Sprouting

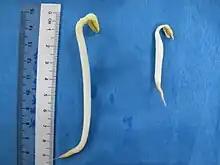
Soybean sprout next to a smaller mung bean sprout

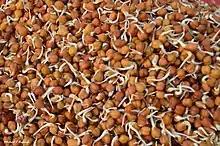
Sprouts sold as snacks during Kumbh Mela festival

Bean sprouts are a common ingredient across the world. They are particularly common in Eastern Asian cuisine. It typically takes one week for them to become fully grown. The sprouted beans are more nutritious than the original beans, and they require much less cooking time. There are two common types of bean sprouts: